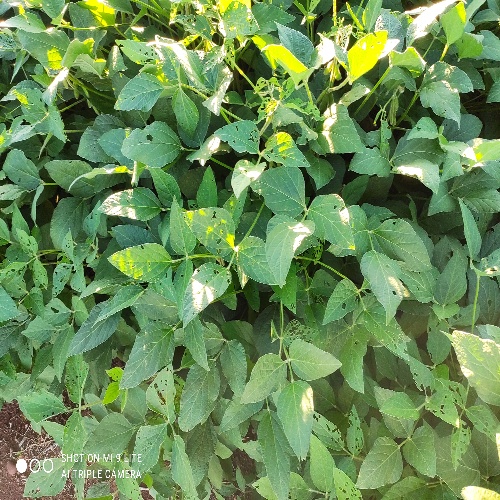
Label: Caterpillar